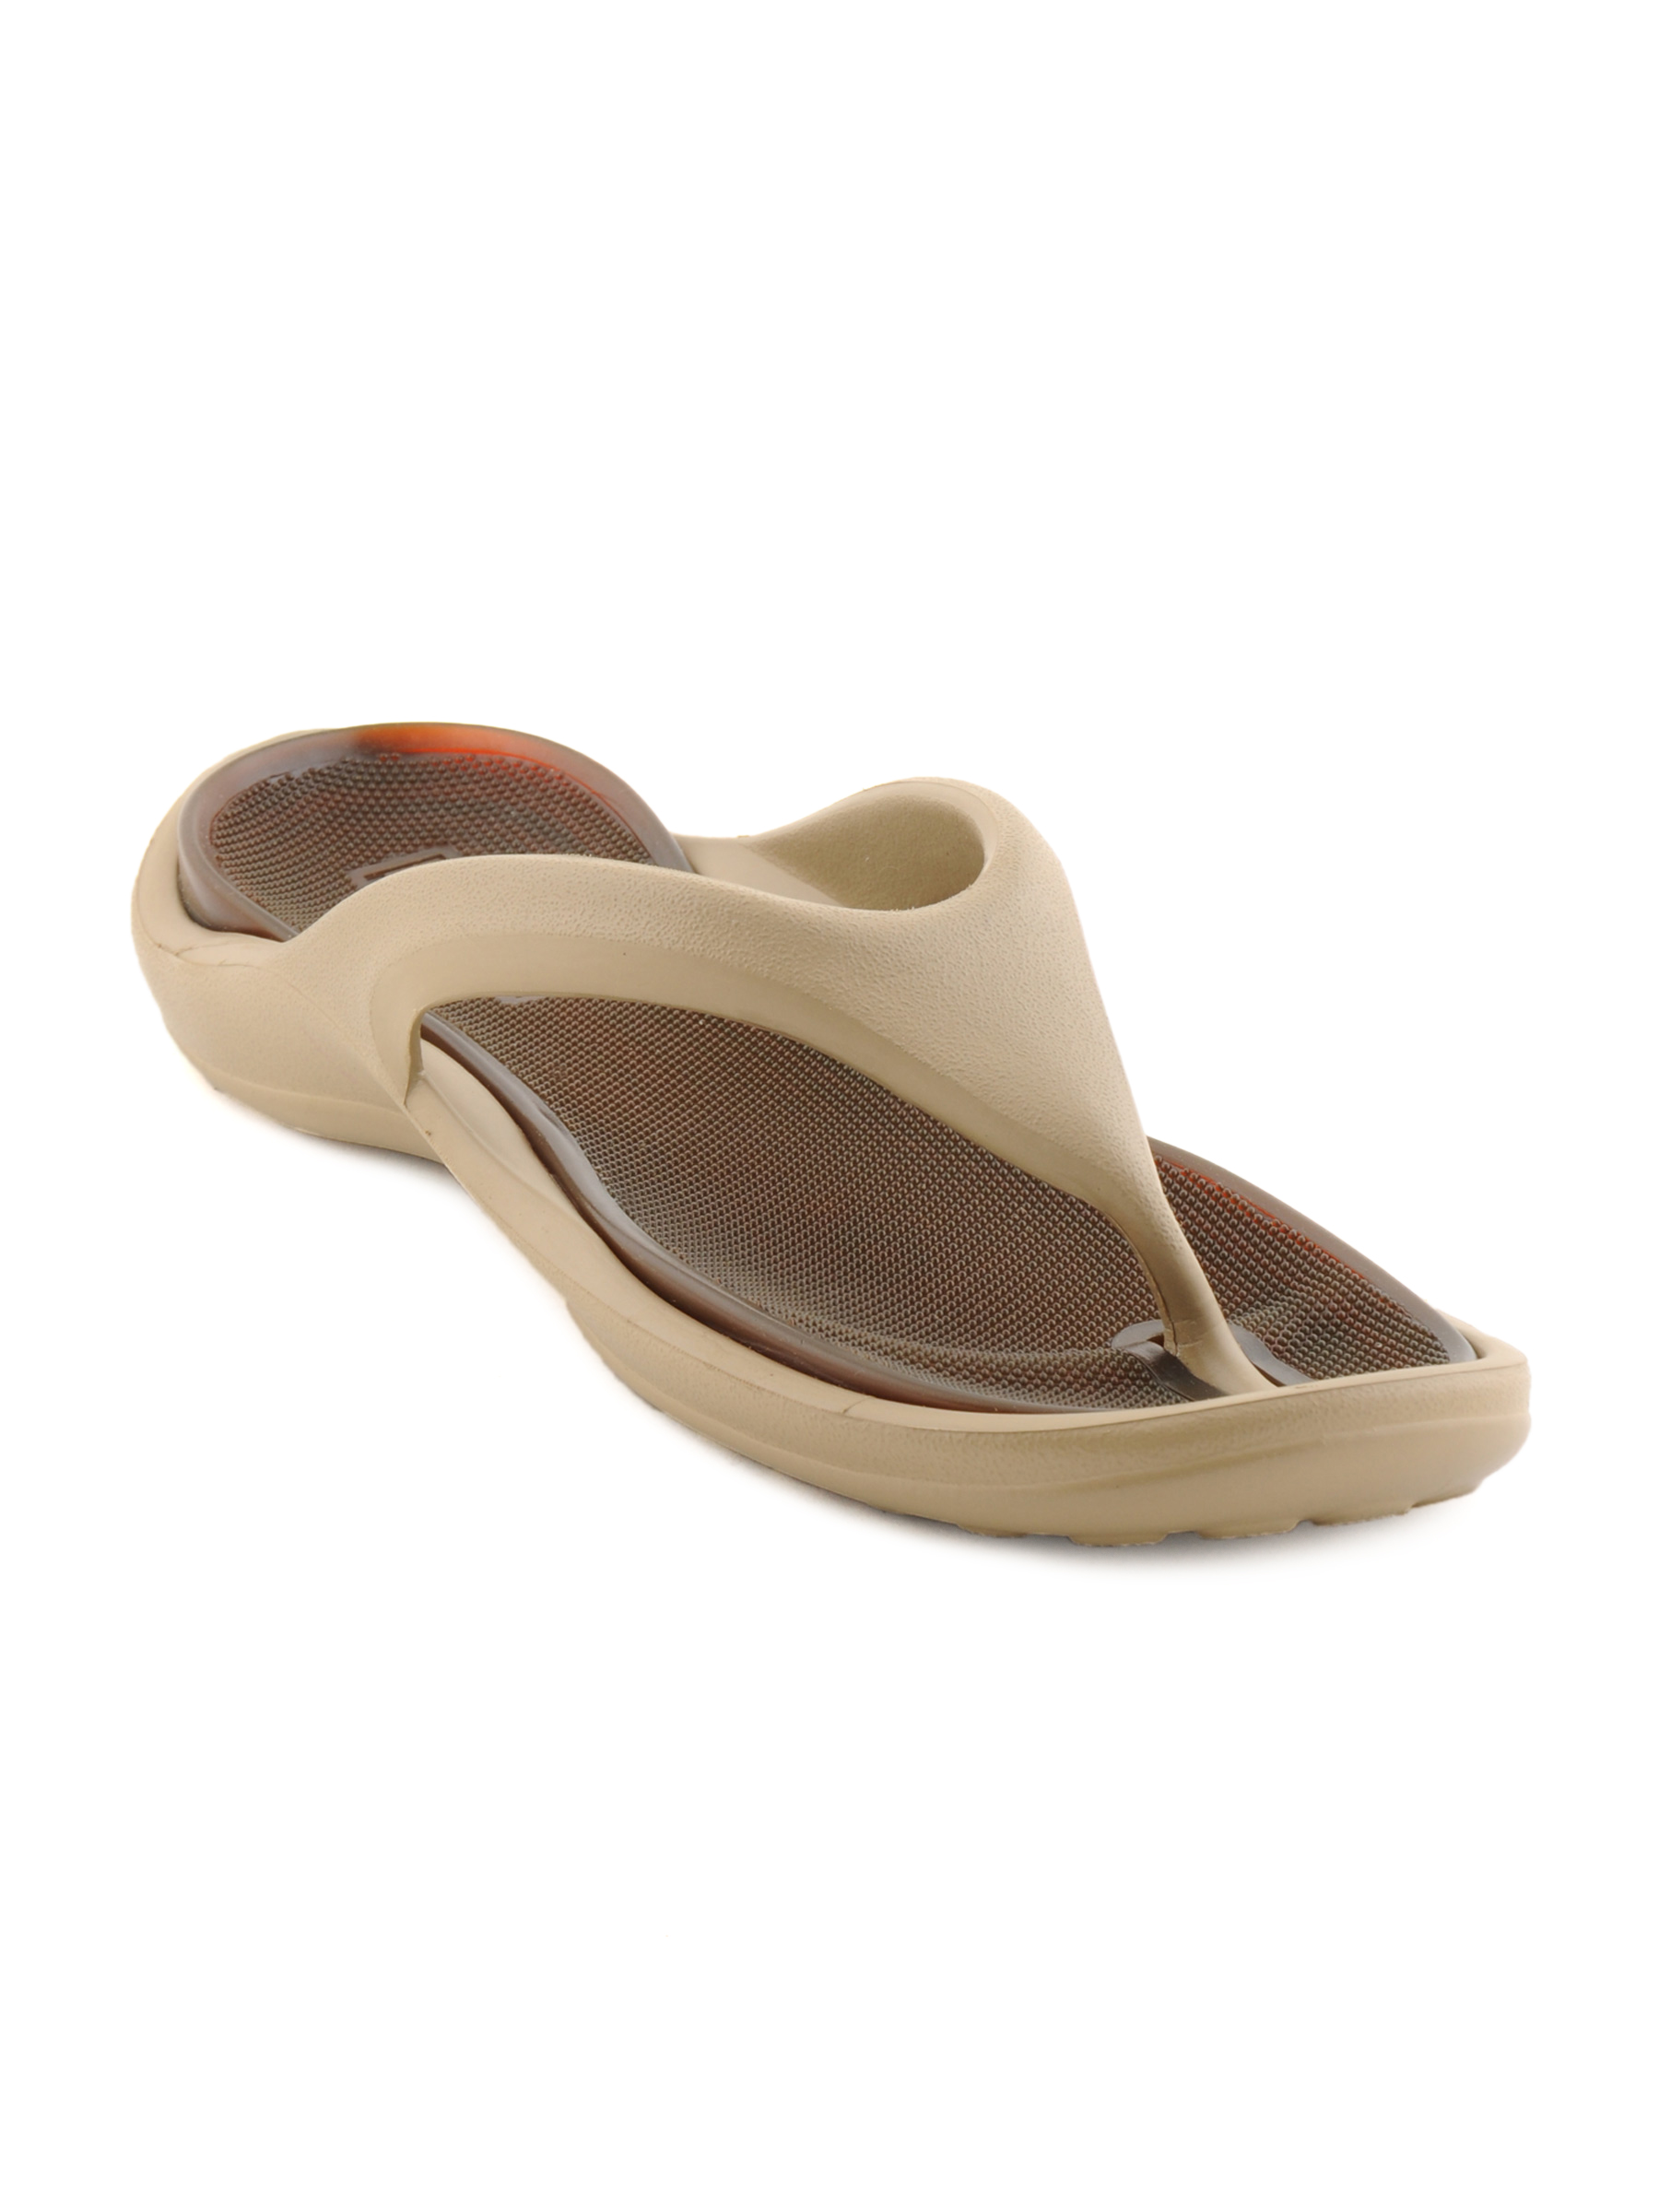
Lotto Men XL Water Man Brown Slippers
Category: Footwear / Flip Flops / Flip Flops
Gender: Men
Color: Brown
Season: Fall 2011
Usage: Casual